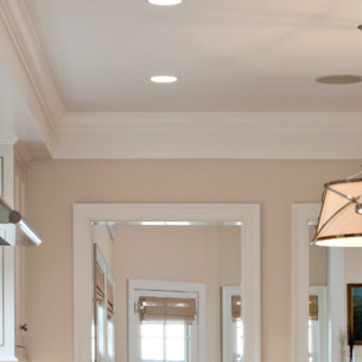
Material: painted